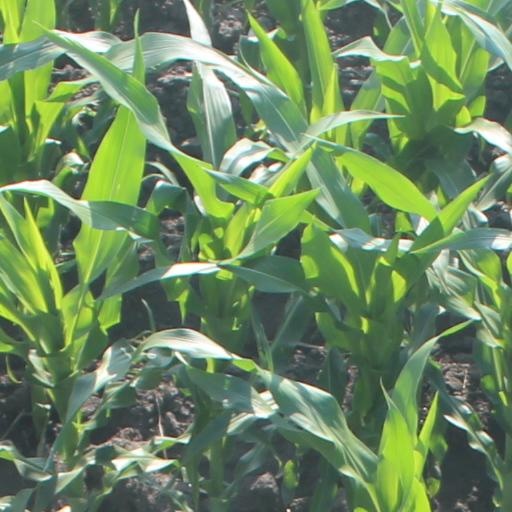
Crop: maize; corn